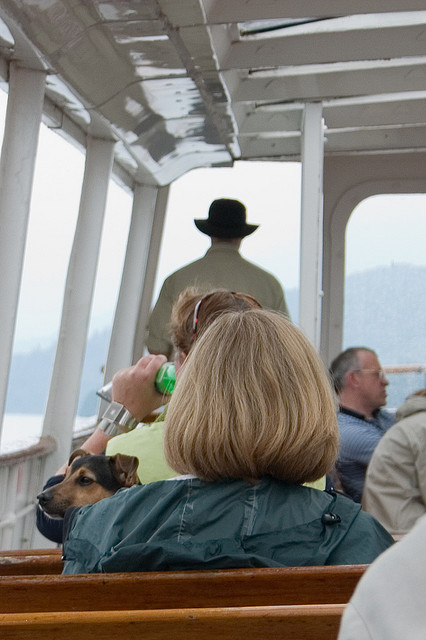
A woman is looking out the window of a bus.

a blond woman is sitting on a boat